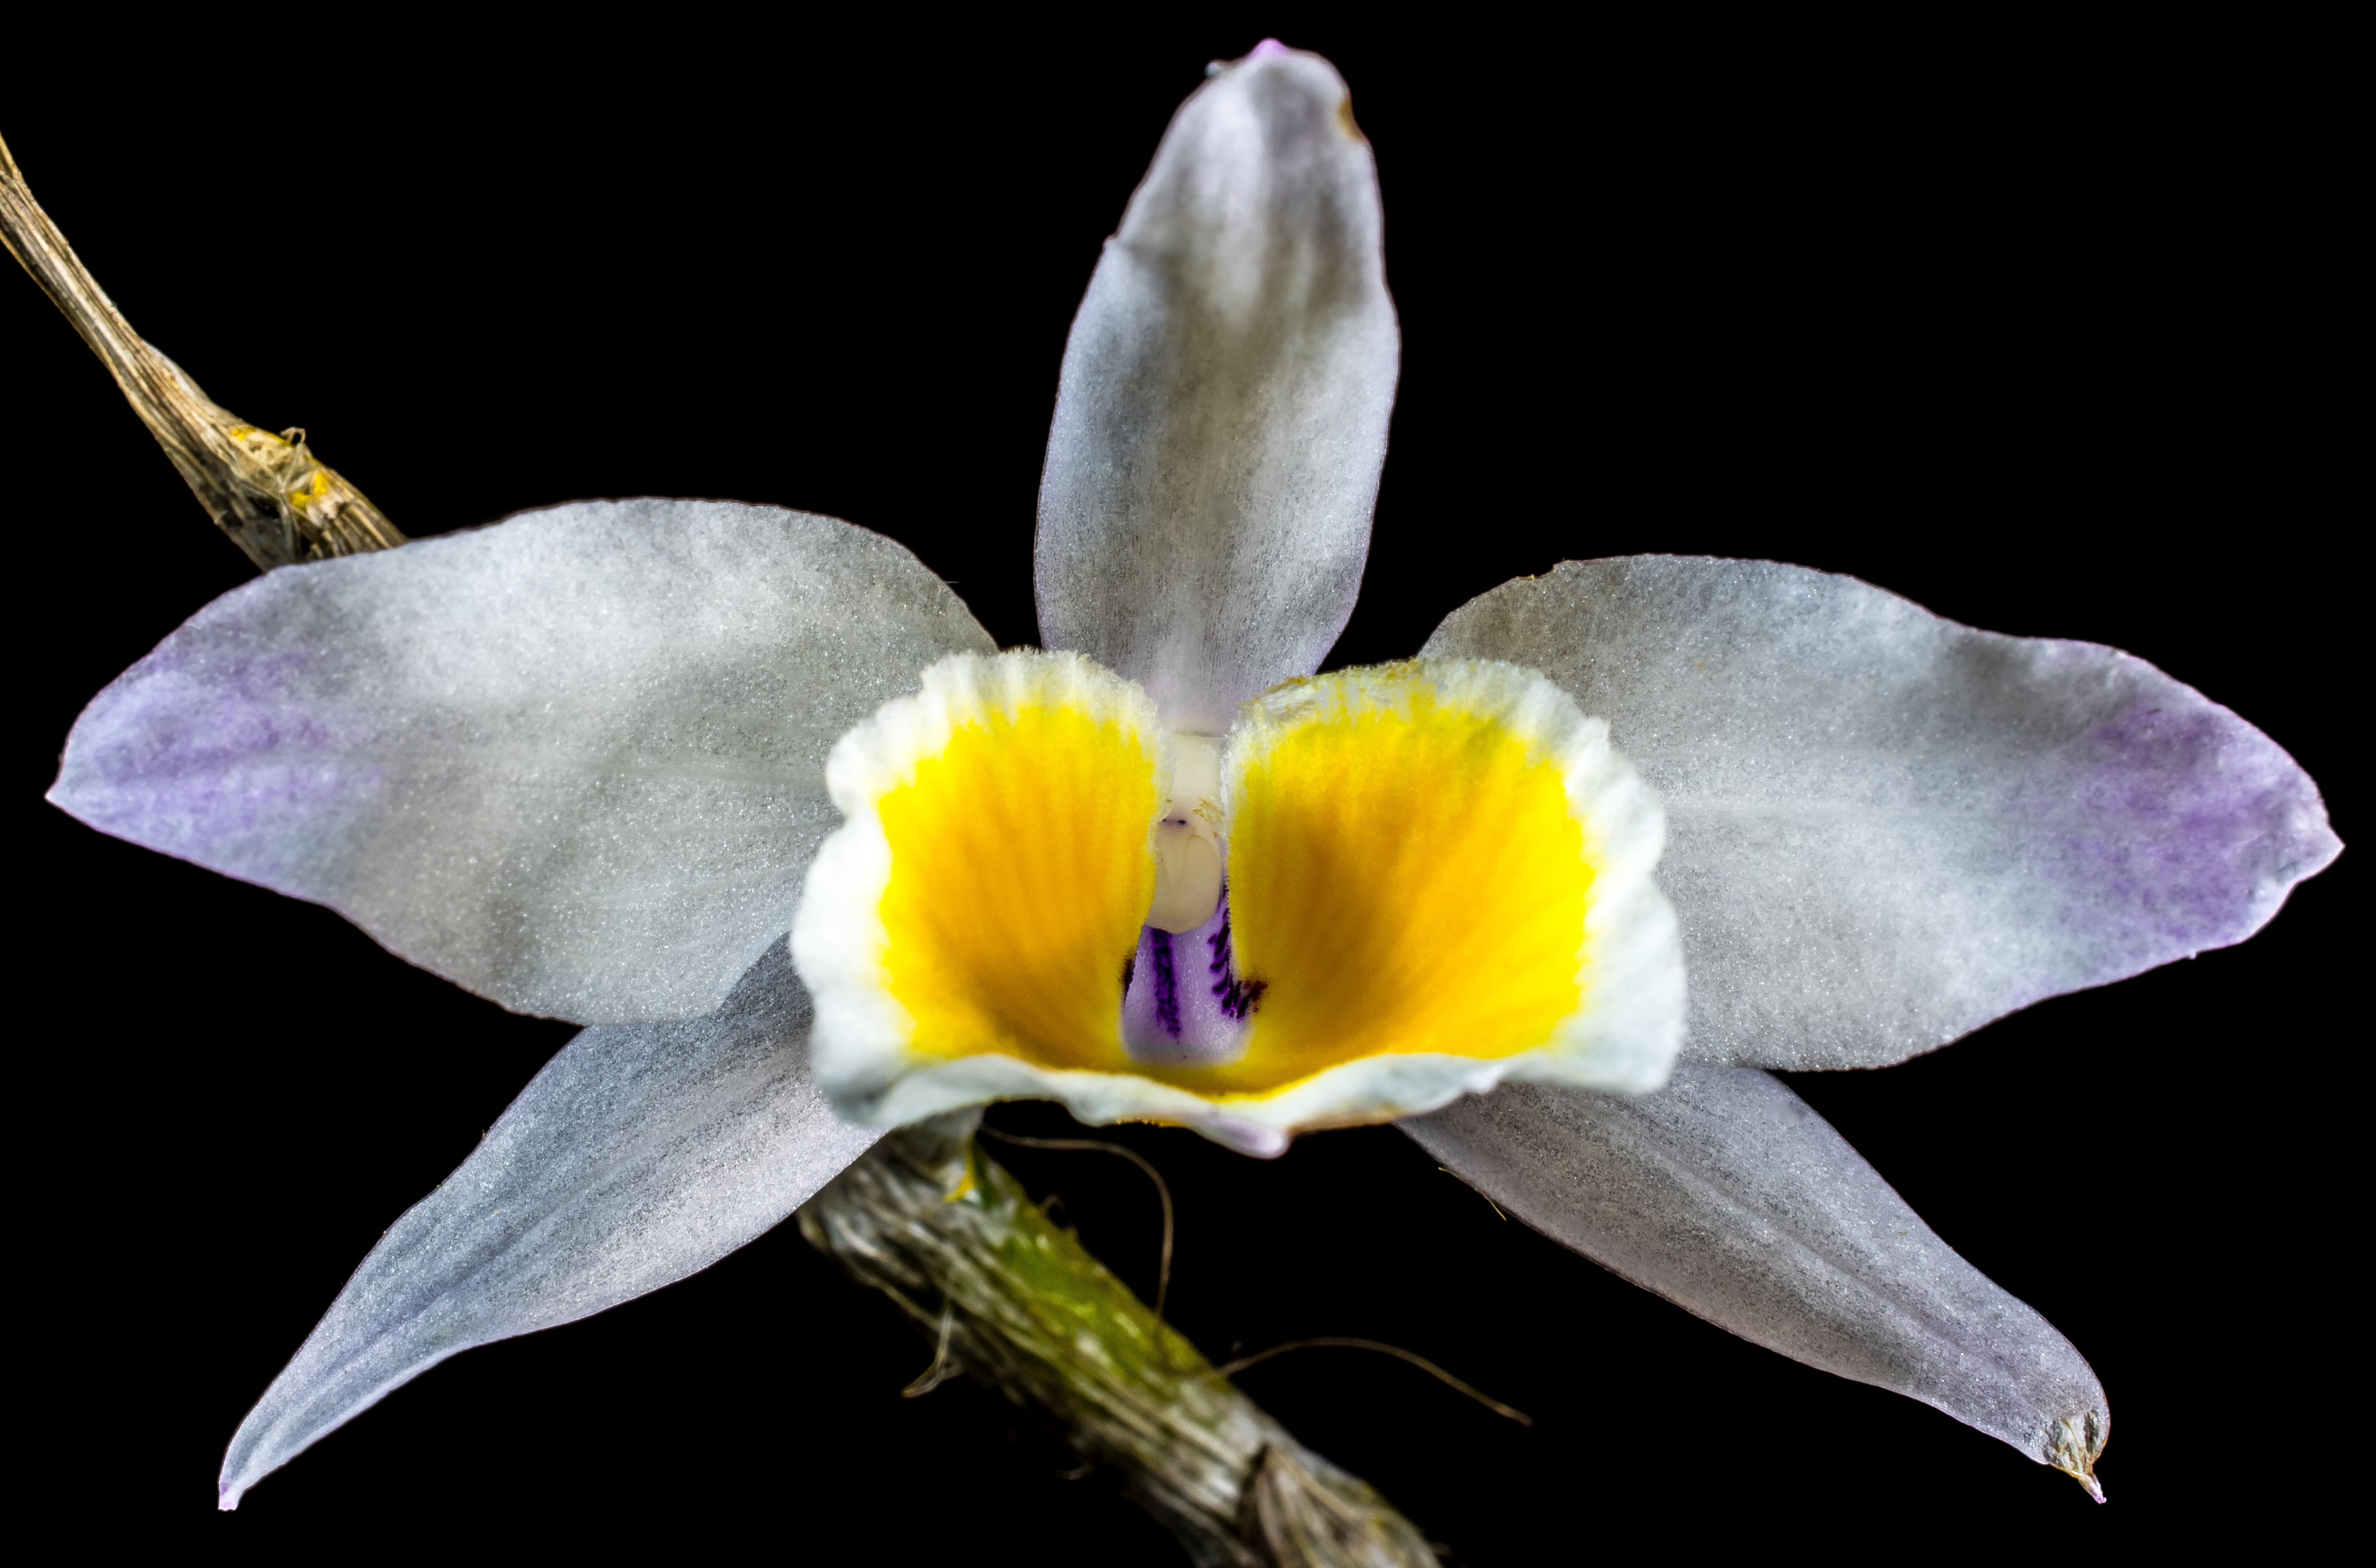
blossom, plant, flower, petal, bloom, botany, flora, orchid, eye, macro photography, flowering plant, wild orchid, cattleya, dendrobium, land plant, moth orchid, white purple yellow